Vandits

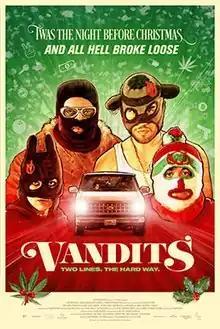
Film poster

Vandits is a 2022 Canadian crime comedy film, co-written and directed by Stuart Stone. The film stars Tony Nappo as Sheldon, the leader of a small-time gang of stoners in Selkirk, Manitoba, who hatch a plan to rob a bingo hall on Christmas Eve, only to become trapped in a time loop in which their plan goes awry in a completely different manner each time they relive the heist.